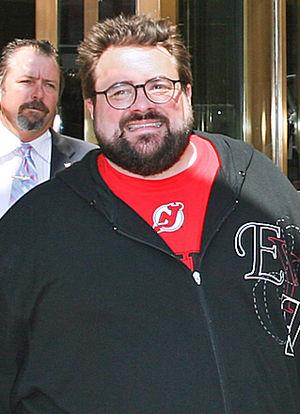
Kevin Smith est un réalisateur, scénariste, producteur, acteur, humoriste et podcaster américain, né le 2 août 1970 à Red Bank, dans le New Jersey. Il est le créateur de l'univers de fiction View Askewniverse et cofondateur, avec son ami Scott Mosier, de la société de production View Askew Productions.